Corleonesi Mafia clan

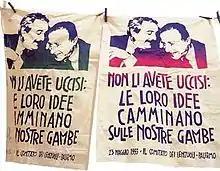
Sheets commemorating murdered Antimafia judges Giovanni Falcone and Paolo Borsellino. They read: "You did not kill them: their ideas walk on our legs".

On 23 May 1992, Falcone, his wife Francesca Morvillo and three police officers died in the Capaci bombing on highway A29 outside Palermo. Two months later, Borsellino was killed along with five police officers in the entrance to his mother's apartment block by a car bomb in via D'Amelio. Both attacks were ordered by Riina. Ignazio Salvo, who had advised Riina against killing Falcone, was himself murdered on 17 September 1992. The public was outraged, both at the Mafia and also the politicians who they felt had failed adequately to protect Falcone and Borsellino. The Italian government arranged for a massive crackdown against the Mafia in response.